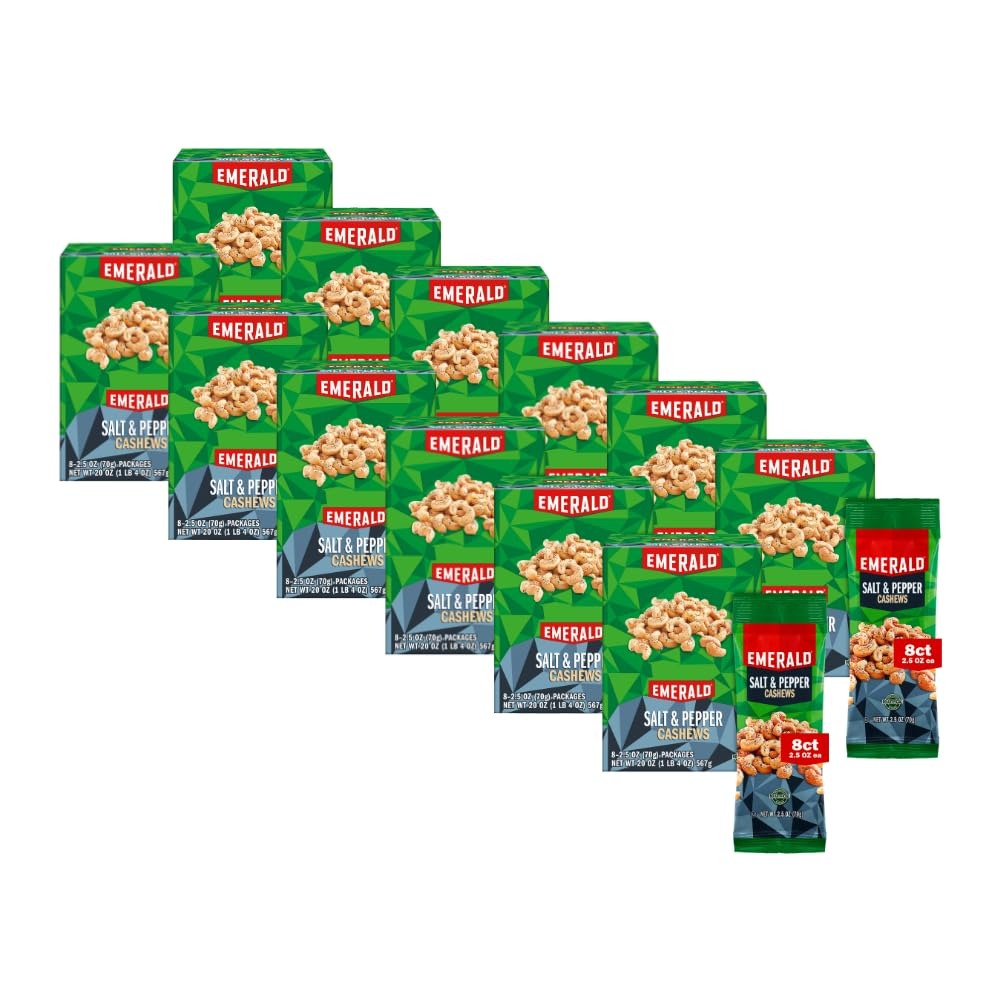
Item Name: Emerald Nuts, Salt and Pepper Cashews, 8 CT, 20 OZ (Pack of 12)
Bullet Point 1: SALTY SATISYING SNACK: Combine a pinch of salt and a dash of pepper with the smooth, satisfying taste of Emerald Nuts Salt and Pepper Cashews and you’ve got perfectly seasoned nutty bliss.
Bullet Point 2: ONLY THE GOOD STUFF: We source only the tastiest, highest-quality nuts! Our seasoned cashews are Kosher Certified, non-GMO, and contain no artificial preservatives or synthetic colors.
Bullet Point 3: A NUTRITIOUS CHOICE: Nuts are the ideal on-the-go, read-to-eat, travel-friendly snack for kids and adults! Our seasoned cashews contain no high fructose corn syrup.
Bullet Point 4: NUTTY SATISFACTION: Every batch is seasoned to righteousness! Our secret is in our unique seasoning blend and distinct taste that each nut provides.
Bullet Point 5: CONVENIENT INDIVIDUAL SNACK TUBES: Bring the snack-sized tubes along for a snack or lunch at work, school or home! Ideal for snacking and sharing, these are a must-have for the pantry!
Product Description: Combine a pinch of salt and a dash of pepper with the smooth, satisfying taste of Emerald Nuts Salt and Pepper Cashews and you’ve got perfectly seasoned nutty bliss that you can enjoy wherever your day takes you. These nuts come in a resealable bag so they stay fresh longer. Since it's non-GMO, Kosher Certified, and contains no artificial preservatives or synthetic colors, it's a snack you'll feel good about! Emerald sources only the tastiest, highest-quality nuts. Our unique seasoning and the distinct flavor of each nut makes for a truly satisfying snack. Whether you want a great-tasting snack or a treat you’re proud to serve to your guests, you can count on Emerald Nuts. Whatever the occasion, Emerald has the specific nut you are looking for.
Value: 240.0
Unit: Ounce

Price: 141.585